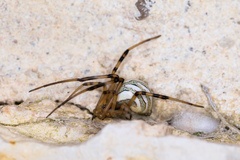
Species: Lactrodectus_hesperus